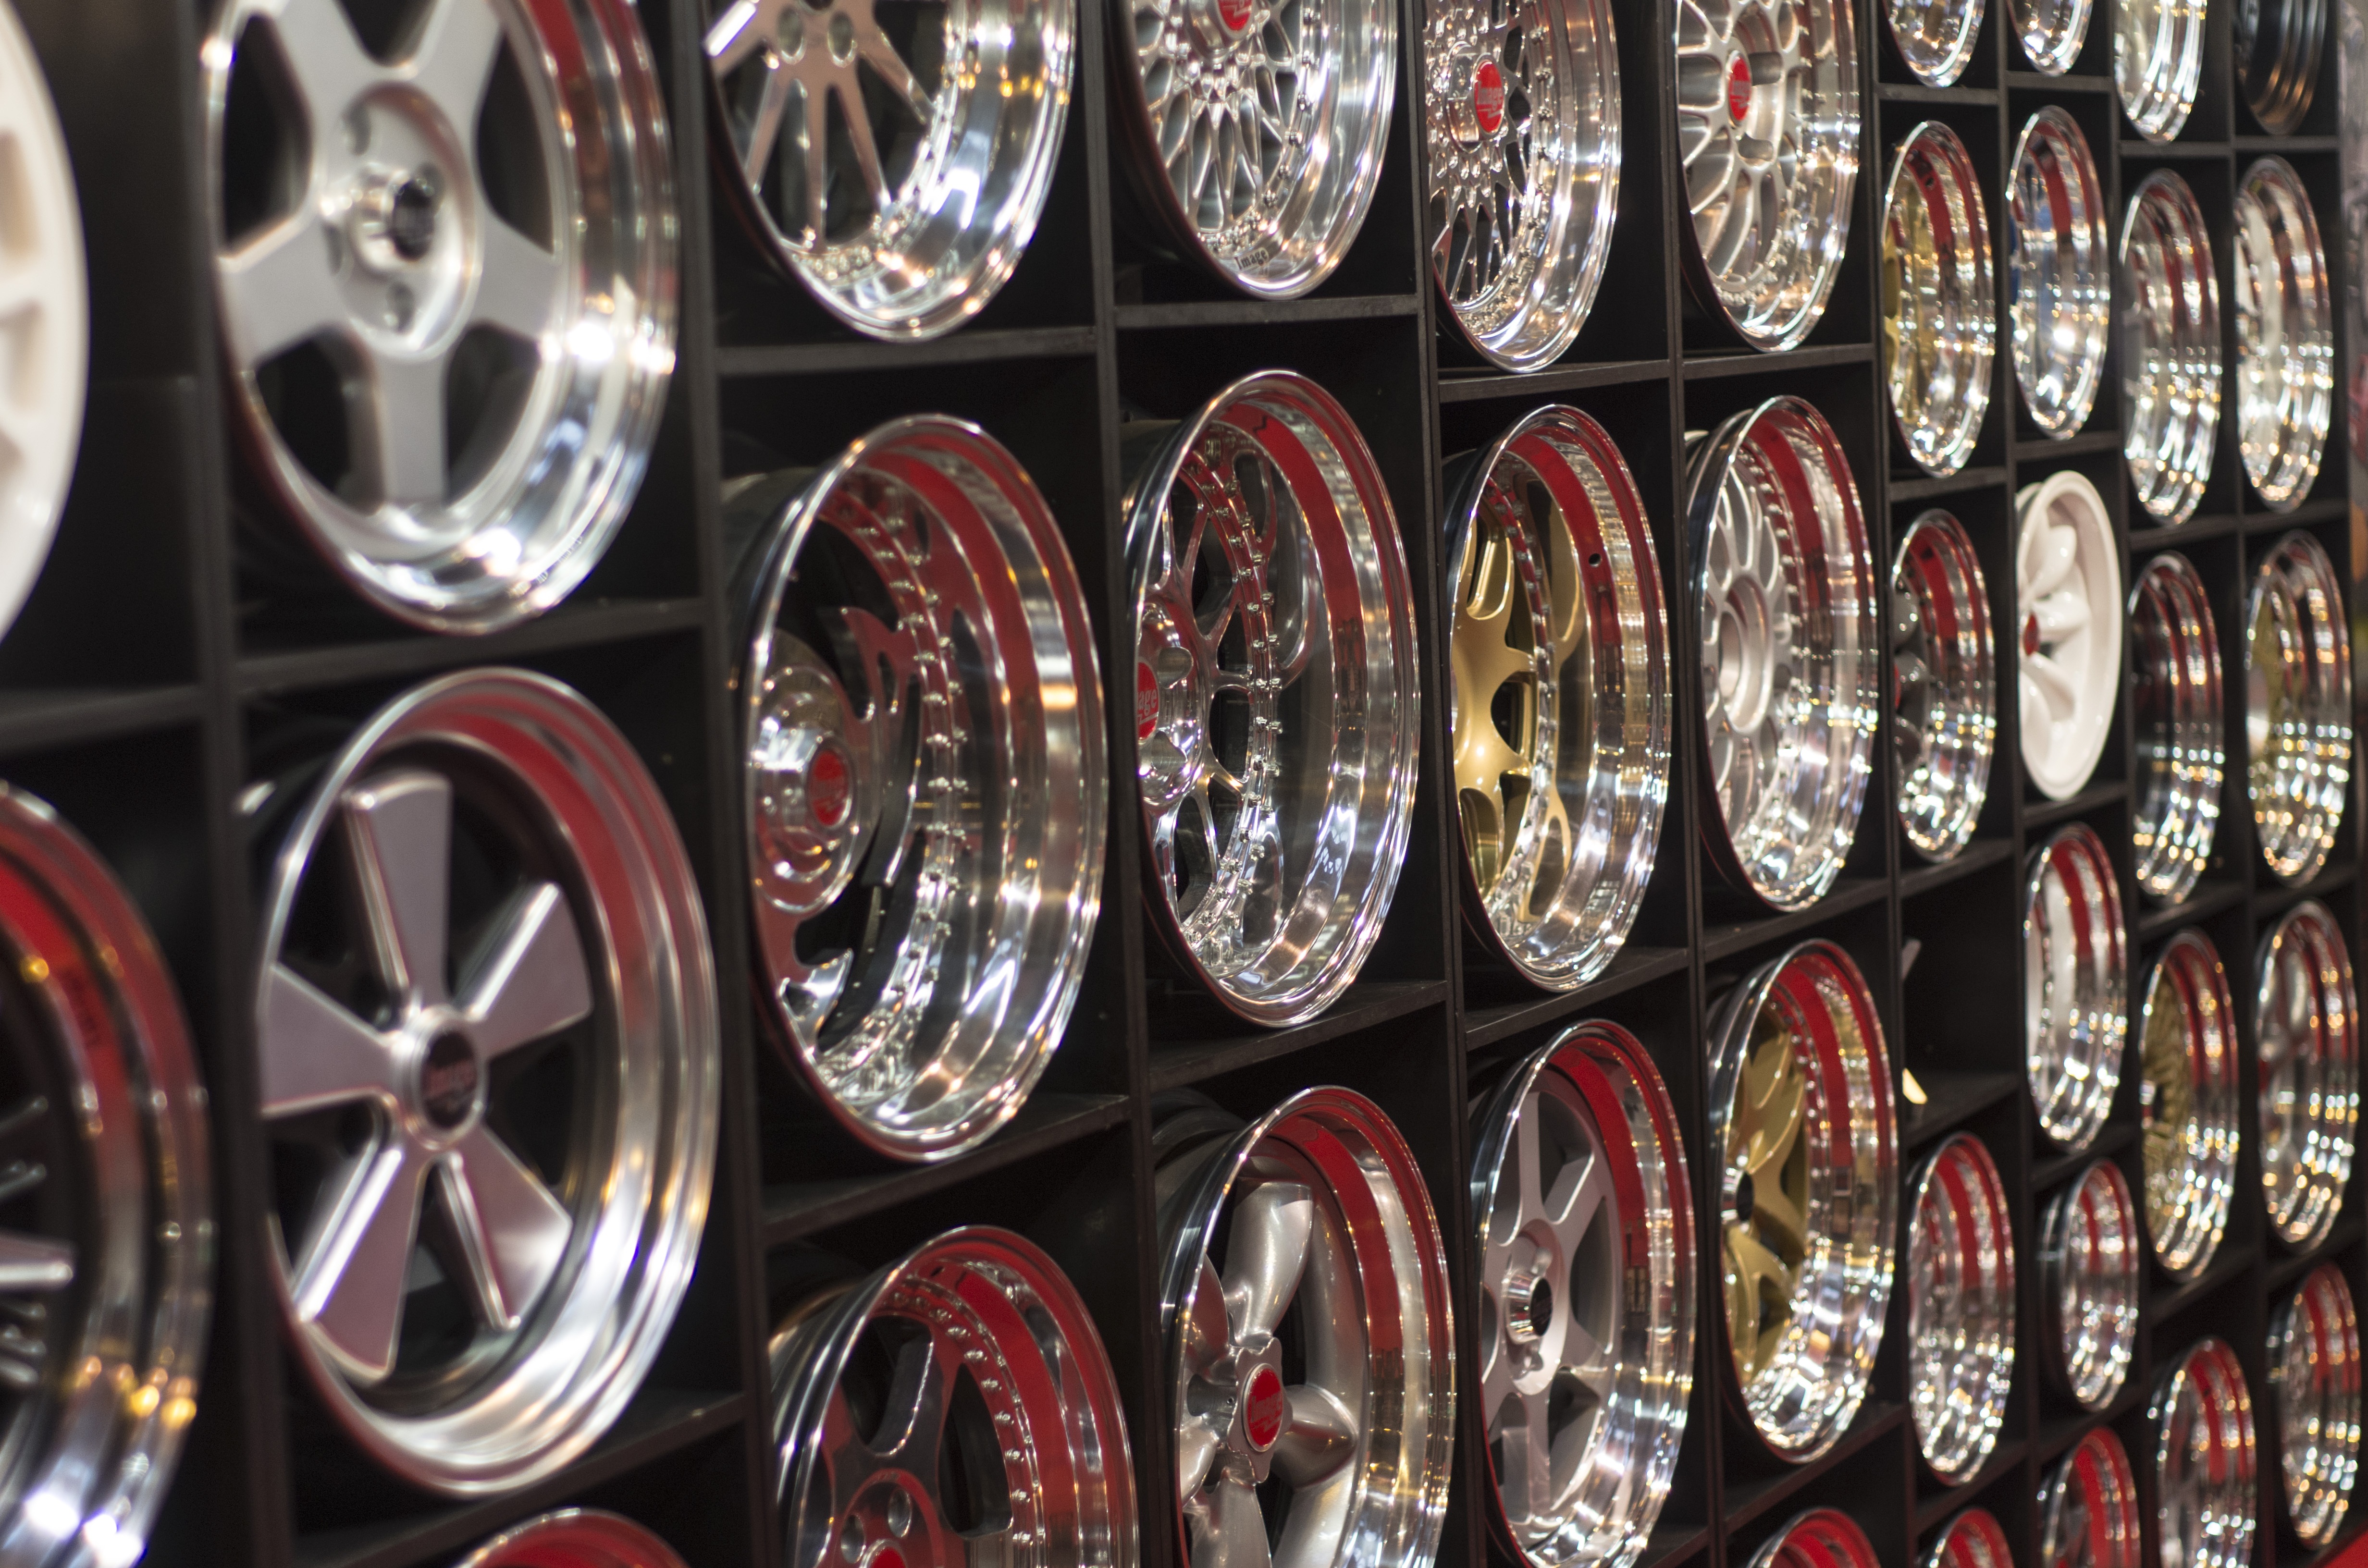
wheel, vehicle, spoke, tire, chrome, luxury, wheels, rim, modified, custom, racecar, shiny, rims, auto part, alloy wheels, automotive exterior, automotive tire, alloys